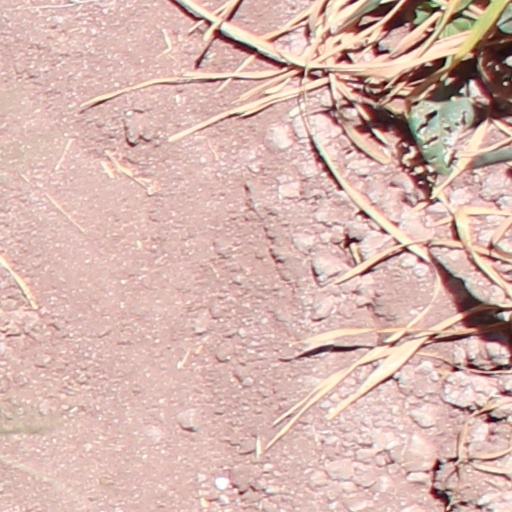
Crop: wheat